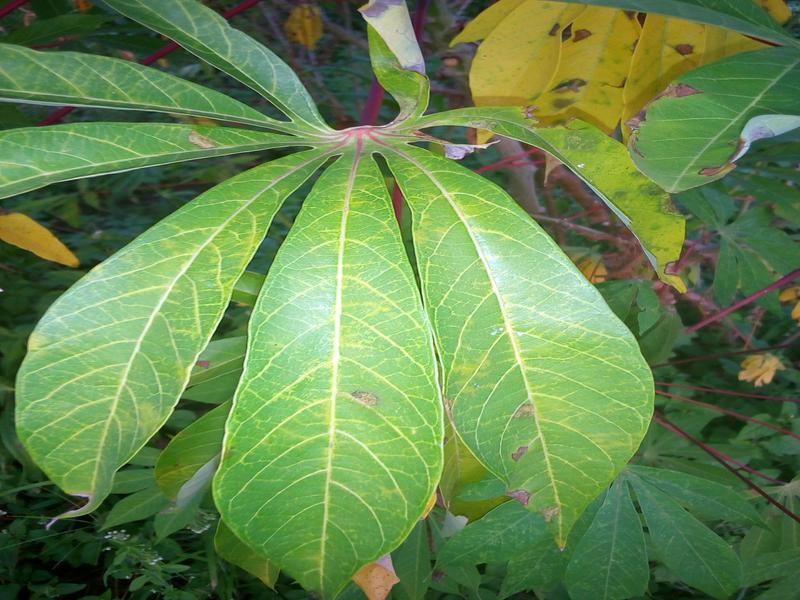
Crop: cassava
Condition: brown_streak_disease